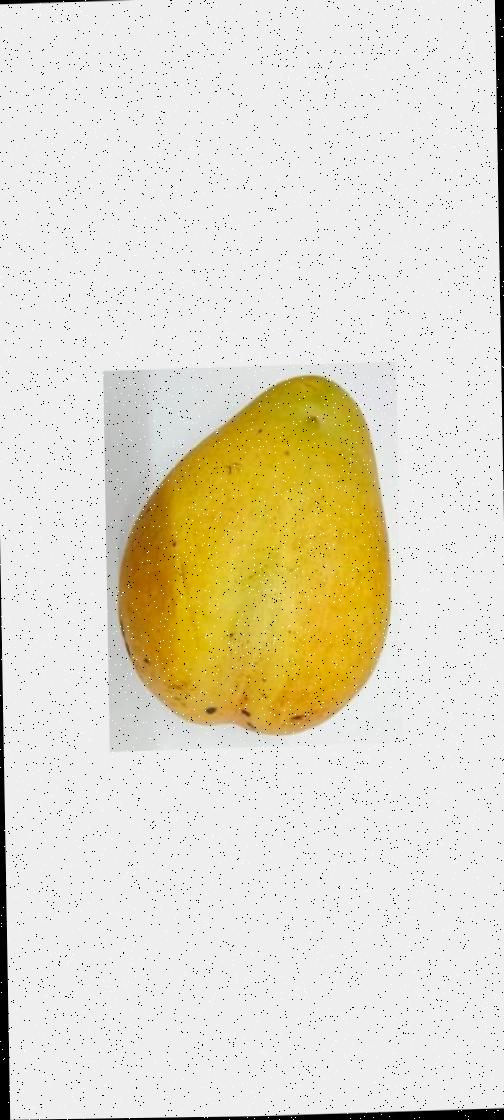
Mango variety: Bari-11